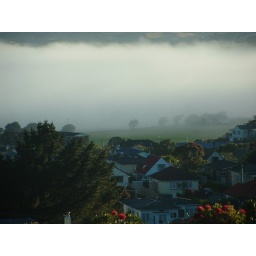
From the dining room window, the trees disappear in the cloud